Sky position (RA, Dec in degrees): 197.501, 19.718
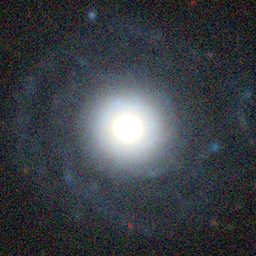
Galaxy morphology: Unbarred Tight Spiral Galaxies